Karel Roden

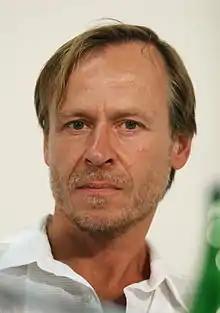
Roden at the 43rd KVIFF in July 2008

Karel Roden (born 18 May 1962) is a Czech actor, popularly known for his roles in "Hellboy" and "The Bourne Supremacy", and his voice work in "Grand Theft Auto IV".